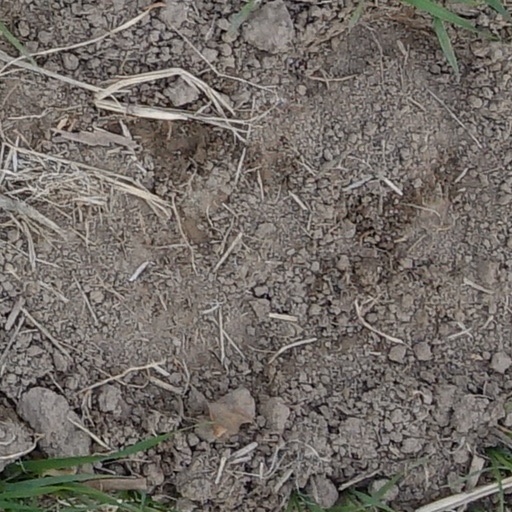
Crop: wheat